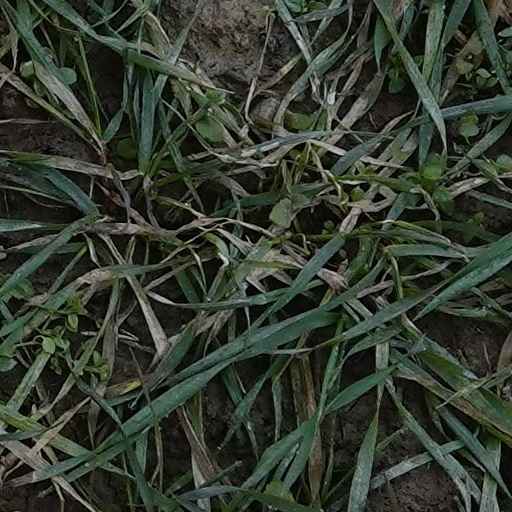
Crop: wheat